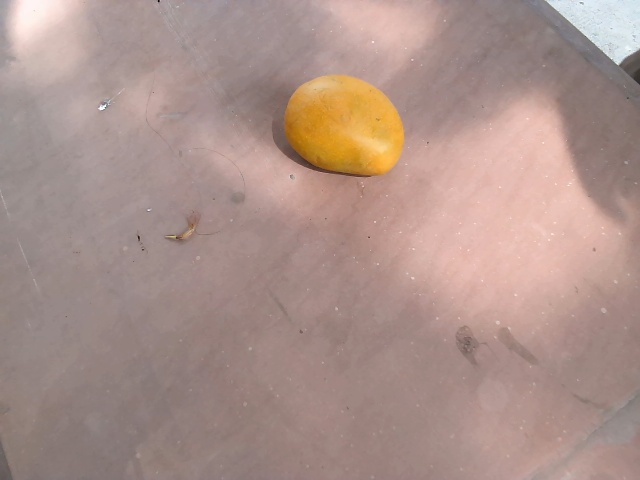
Label: Ripe_Mango